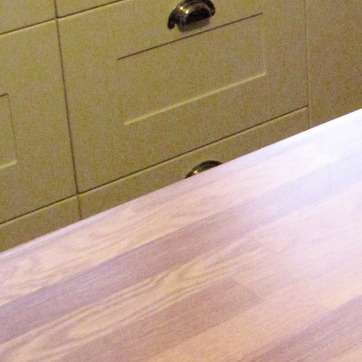
Material: wood